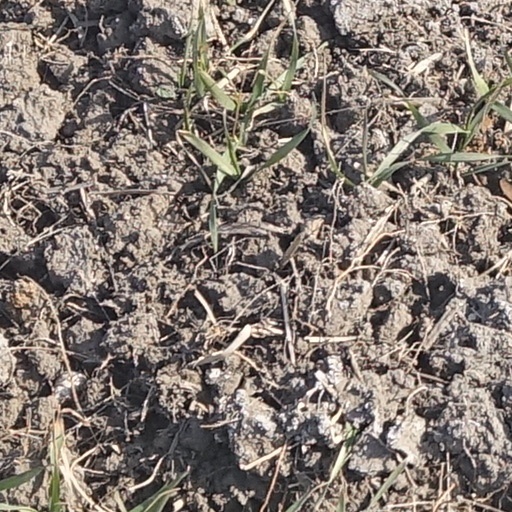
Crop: wheat